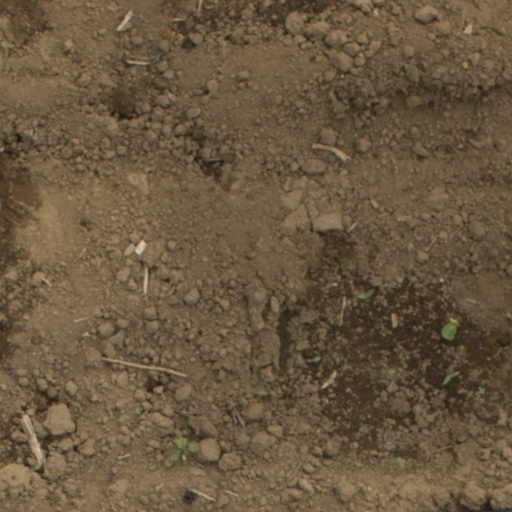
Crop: Jerusalem artichoke